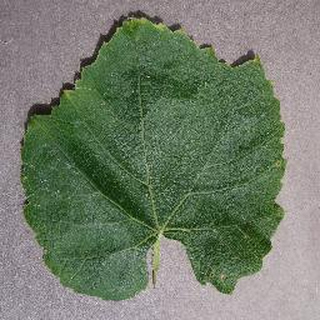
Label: healthy_grape